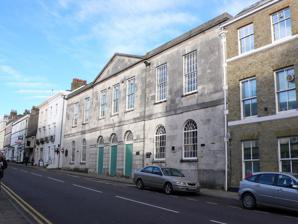
Building: Shire Hall, Dorchester
Country: United Kingdom
Year built: 1797
County building in Dorchester, Dorset, England Shire Hall, Dorchester Location Dorchester, Dorset Coordinates 50°42′55″N 2°26′21″W / 50.71537°N 2.439067°W / 50.71537; -2.439067 Built 1797 Architect Thomas Hardwick Listed Building – Grade I Designated 8 May 1950 Reference no. 1119069 Location of Shire Hall, Dorchester in Dorset Shire Hall is an 18th-century courthouse in Dorchester , Dorset . The building was the centre of law, order and government, and served as the county hall for Dorset until 1955. It has been Grade I listed since 1950. In 2018, the hall opened as the Shire Hall Historic Courthouse Museum. History The original shire hall was a structure which dated back to at least the 1630s but which had fallen into disrepair by 1769. The new building, which was designed by British architect Thomas Hardwick , was constructed between 1796 and 1797. Until the new building was completed, the court was based at the Antelope Hotel. It had been in the Oak Room at the Antelope Hotel that, in the aftermath of the Monmouth Rebellion , Judge Jeffreys held the Bloody Assizes on 5 September 1685. One of the most famous trials held at the hall was that of the Tolpuddle Martyrs in 1834. The six Dorset agricultural labourers were arrested for swearing a secret oath as members of the Friendly Society of Agricultural Labourers, which they had formed to bargain for better wages. The rules of the society show it was clearly structured as a friendly society and operated as a trade-specific benefit society. On 18 March 1834, the Tolpuddle Martyrs were sentenced to penal transportation to Australia. The sentence sparked public outrage, resulting in a petition of 800,000 signatures demanding their release and a 100,000-strong demonstration in London. All were pardoned, on condition of good conduct, in March 1836, with the support of Lord John Russell, who had recently become home secretary. There is a plaque on the front of Shire Hall that commemorates 150 years since the trial. English novelist and poet Thomas Hardy also served as a magistrate at Shire Hall. He had been made Justice of the Peace for the Borough of Dorchester from 1884, sitting in court on almost forty occasions from then to 1919. Hardy's experience as a magistrate provided inspiration for his writing. Shire Hall was originally used as a facility for dispensing justice but, following the implementation of the Local Government Act 1888 , which established county councils in every county, it also became the meeting place of Dorset County Council . Shire Hall continued to operate in its original capacity until 1955, when the new county hall and crown court was opened. In June 2014, planning permission was granted to transform the Shire Hall into a new museum and visitor attraction. The project received £1.5m of funding from the Heritage Lottery Fund in 2015, with West Dorset District Council pledging a further £1.1m. Work commenced in 2016, while Christchurch-based company Pride Painting and Decorating Ltd began restoration work in March 2017. The Shire Hall Historic Courthouse Museum opened to visitors on 1 May 2018. The Duke of Gloucester unveiled a plaque, to celebrate the first anniversary of the opening of the museum, in May 2019. References